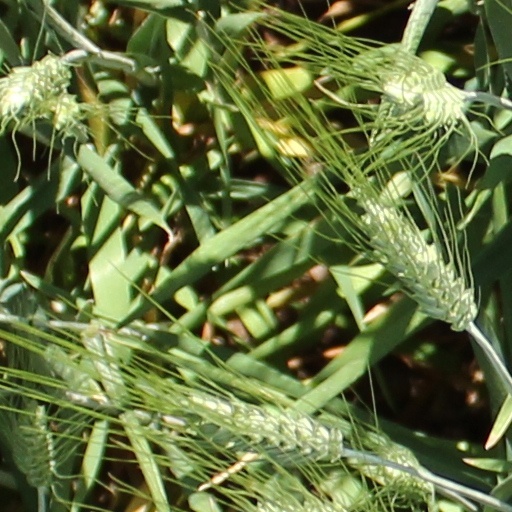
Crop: wheat